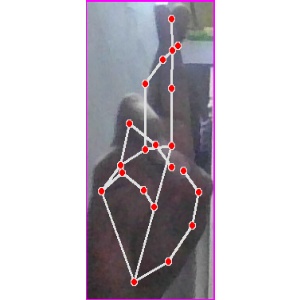
अक्षर: र